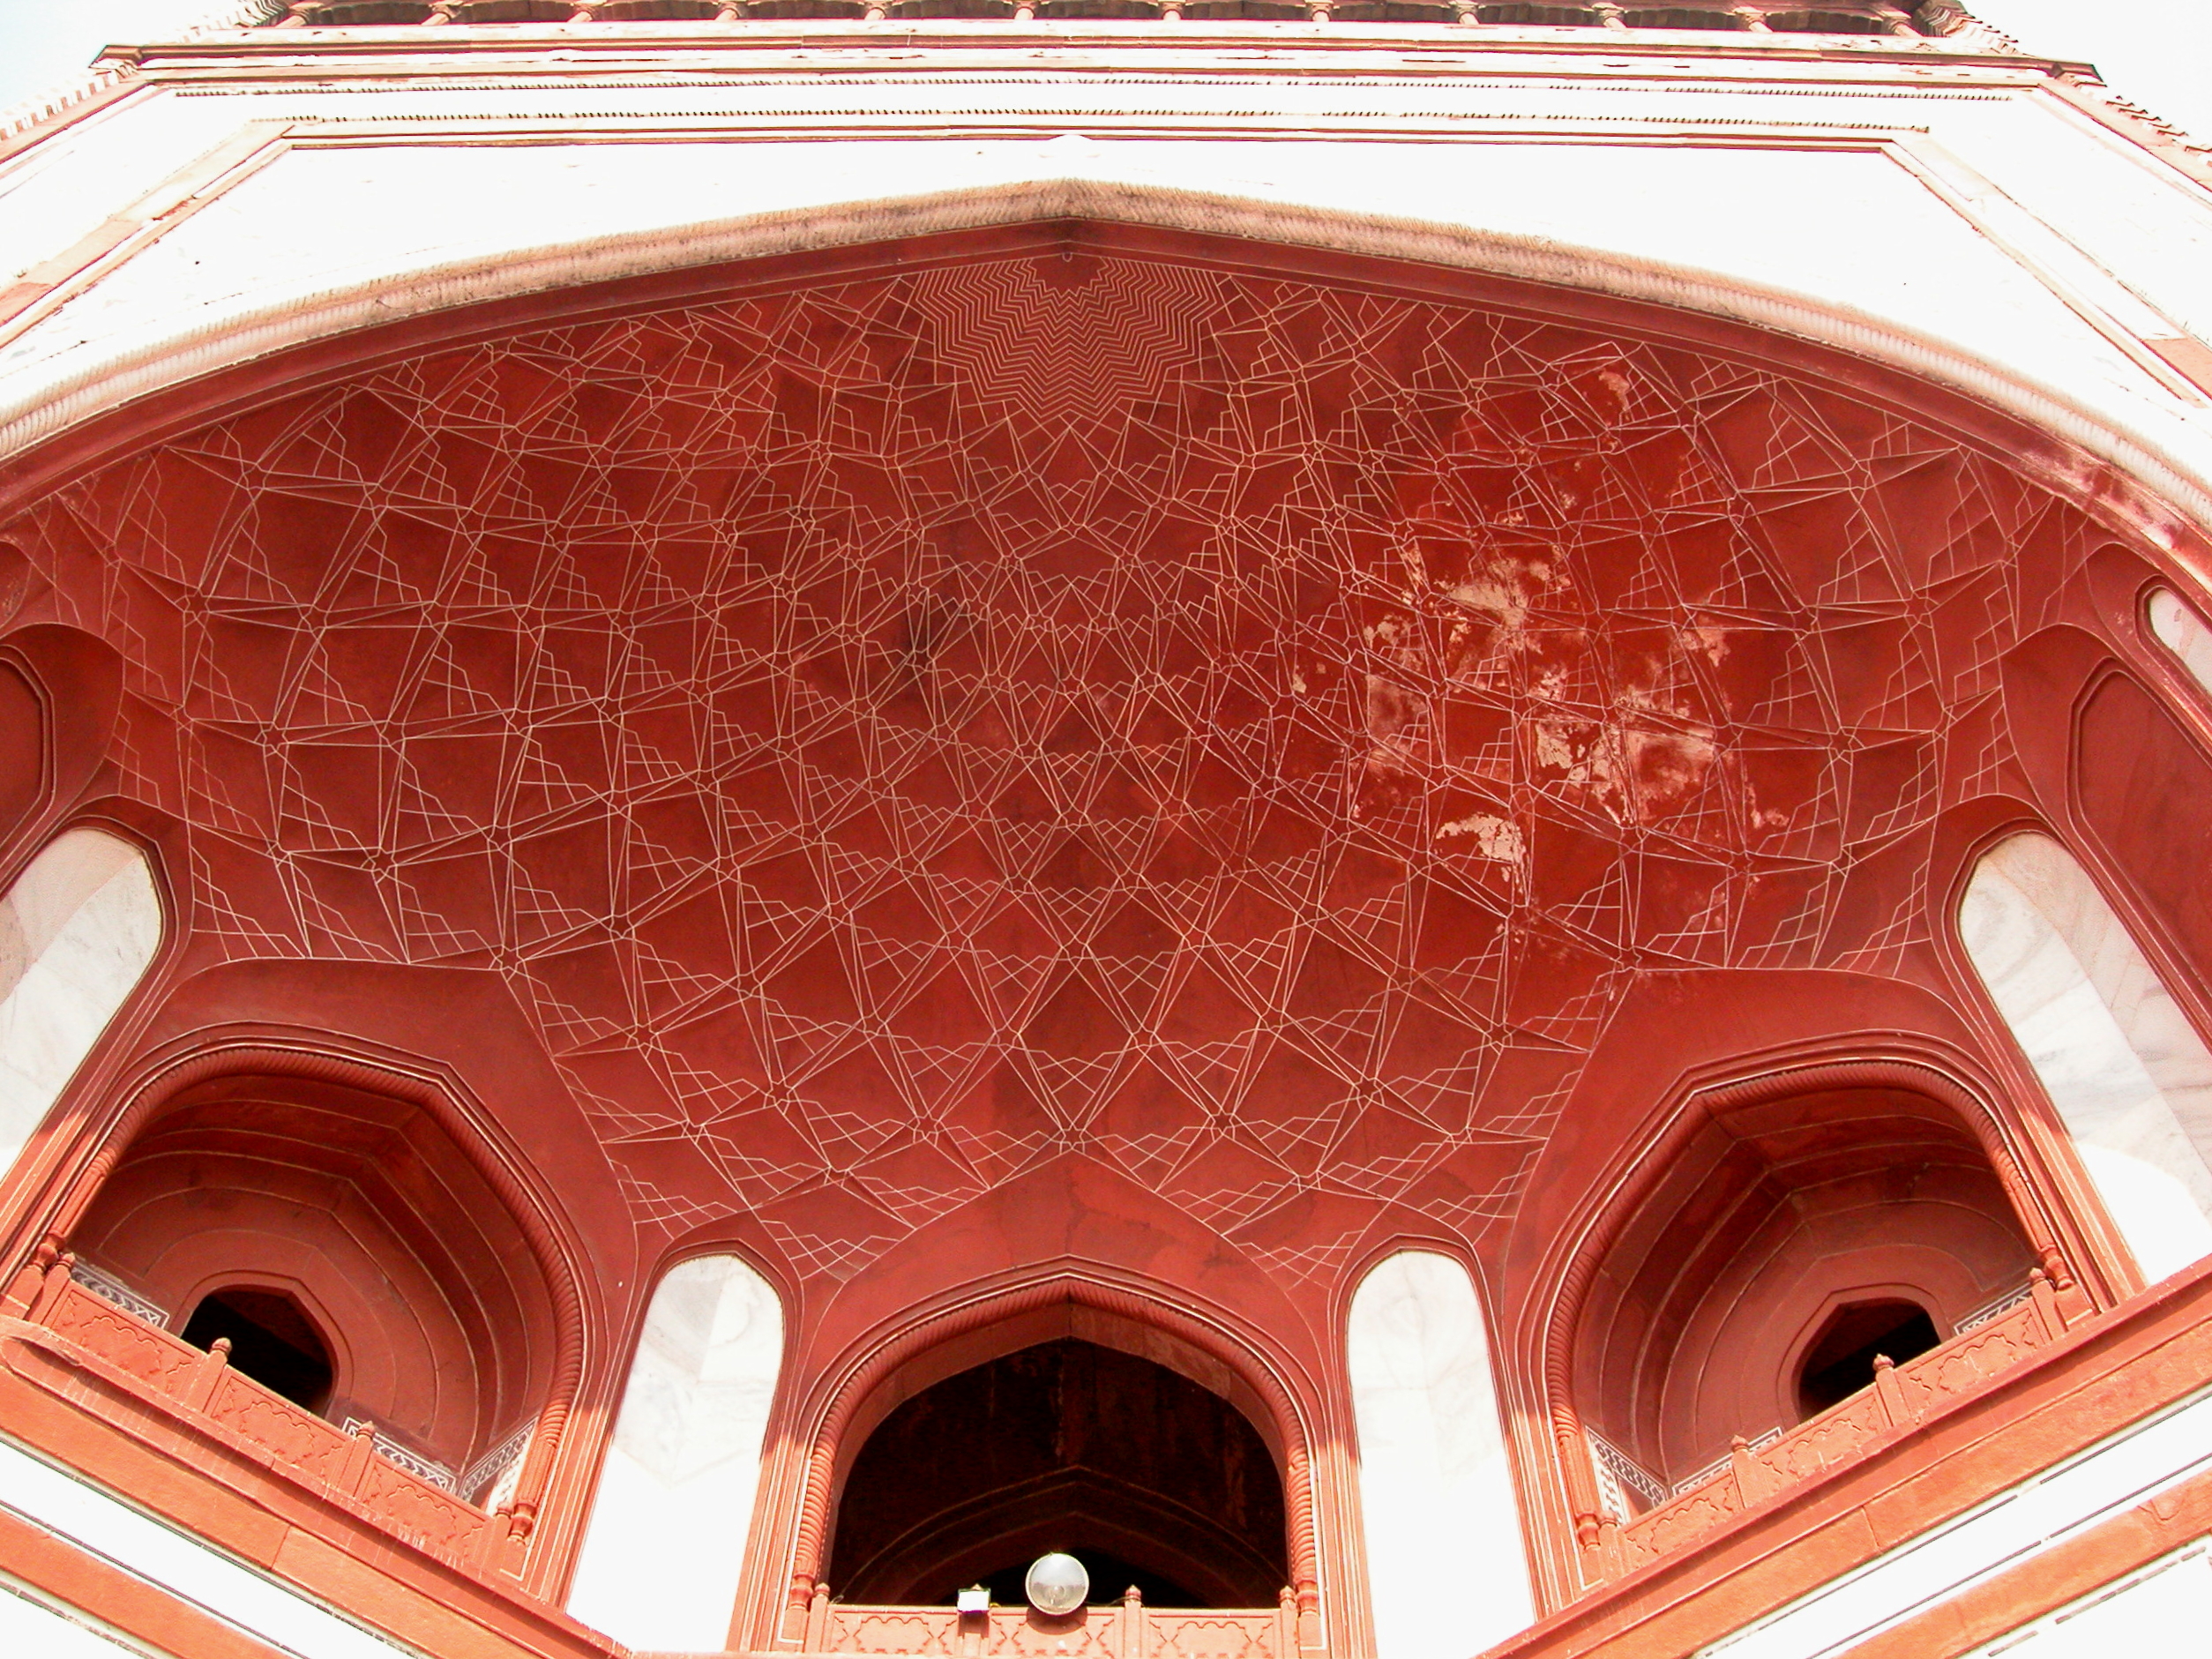
architecture, window, arch, ceiling, high, red, material, cool image, ruins, hires, vault, india, dome, hi, res, unescoworldheritage, agra, taj, mahal, honeycomb, muqarnas, daylighting